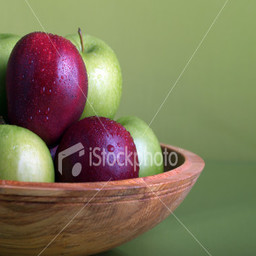
Label: Apple